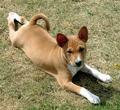
basenji